Exercise

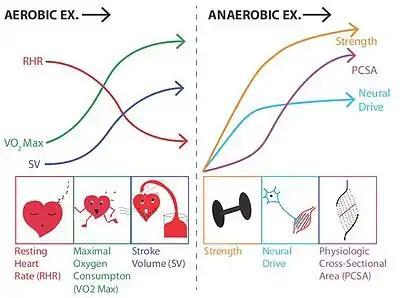
Summary of long-term adaptations to regular aerobic and anaerobic exercise. Aerobic exercise can cause several central cardiovascular adaptations, including an increase in stroke volume (SV) and maximal aerobic capacity (VO max), as well as a decrease in resting heart rate (RHR). Long-term adaptations to resistance training, the most common form of anaerobic exercise, include muscular hypertrophy, an increase in the physiological cross-sectional area (PCSA) of muscle(s), and an increase in neural drive, both of which lead to increased muscular strength. Neural adaptations begin more quickly and plateau prior to the hypertrophic response.

Developing research has demonstrated that many of the benefits of exercise are mediated through the role of skeletal muscle as an endocrine organ. That is, contracting muscles release multiple substances known as myokines which promote the growth of new tissue, tissue repair, and multiple anti-inflammatory functions, which in turn reduce the risk of developing various inflammatory diseases. Exercise reduces levels of cortisol, which causes many health problems, both physical and mental. Endurance exercise before meals lowers blood glucose more than the same exercise after meals. There is evidence that vigorous exercise (90–95% of VO max) induces a greater degree of physiological cardiac hypertrophy than moderate exercise (40 to 70% of VO max), but it is unknown whether this has any effects on overall morbidity and/or mortality. Both aerobic and anaerobic exercise work to increase the mechanical efficiency of the heart by increasing cardiac volume (aerobic exercise), or myocardial thickness (strength training). Ventricular hypertrophy, the thickening of the ventricular walls, is generally beneficial and healthy if it occurs in response to exercise.